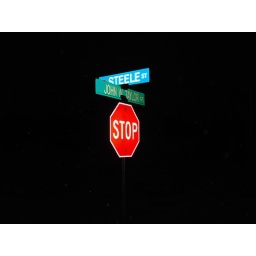
Official street signs are in too! Taken on December 31, 2008.